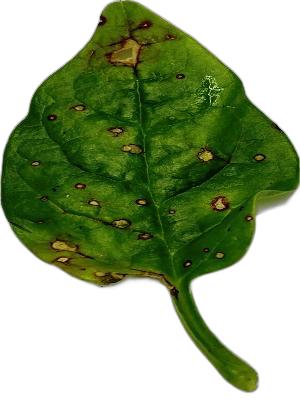
Label: Anthracnose